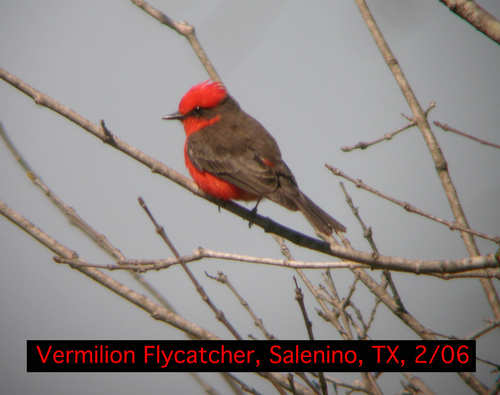
a bird with a red crown and belly and a brownish back.
this small red-chested bird has a short bill with tiny feet and black eyes.
a medium bird with with red crown and breast and side with brown cheek patch and secondaries and primaries
this bird has a bright red crown and breast with brown wingbars and tail.
this small red and brown bird features a slim, small beak.
this bird is red with black and has a long, pointy beak.
this bird has wings that are black and has a red belly
this small bird has a bright red crown, throat, breast, and belly with black wings, back, and tail feathers.
small brown bird that has a red crown, throat and belly with the head being smaller than the rest of the body.
this bird has wings that are black and has a red chest
Species: Vermilion Flycatcher